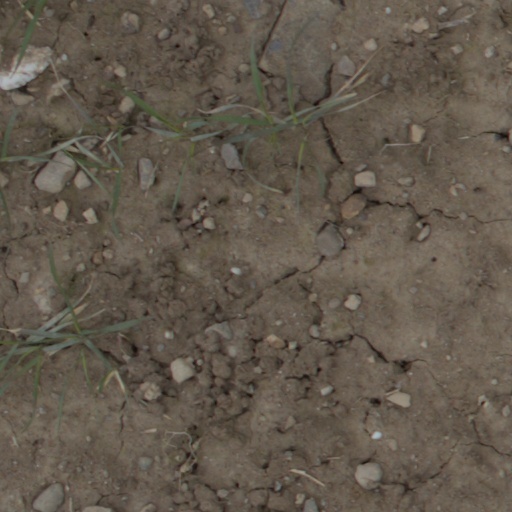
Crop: wheat